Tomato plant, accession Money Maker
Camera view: vertical (180 deg); turntable rotation: 30 degrees
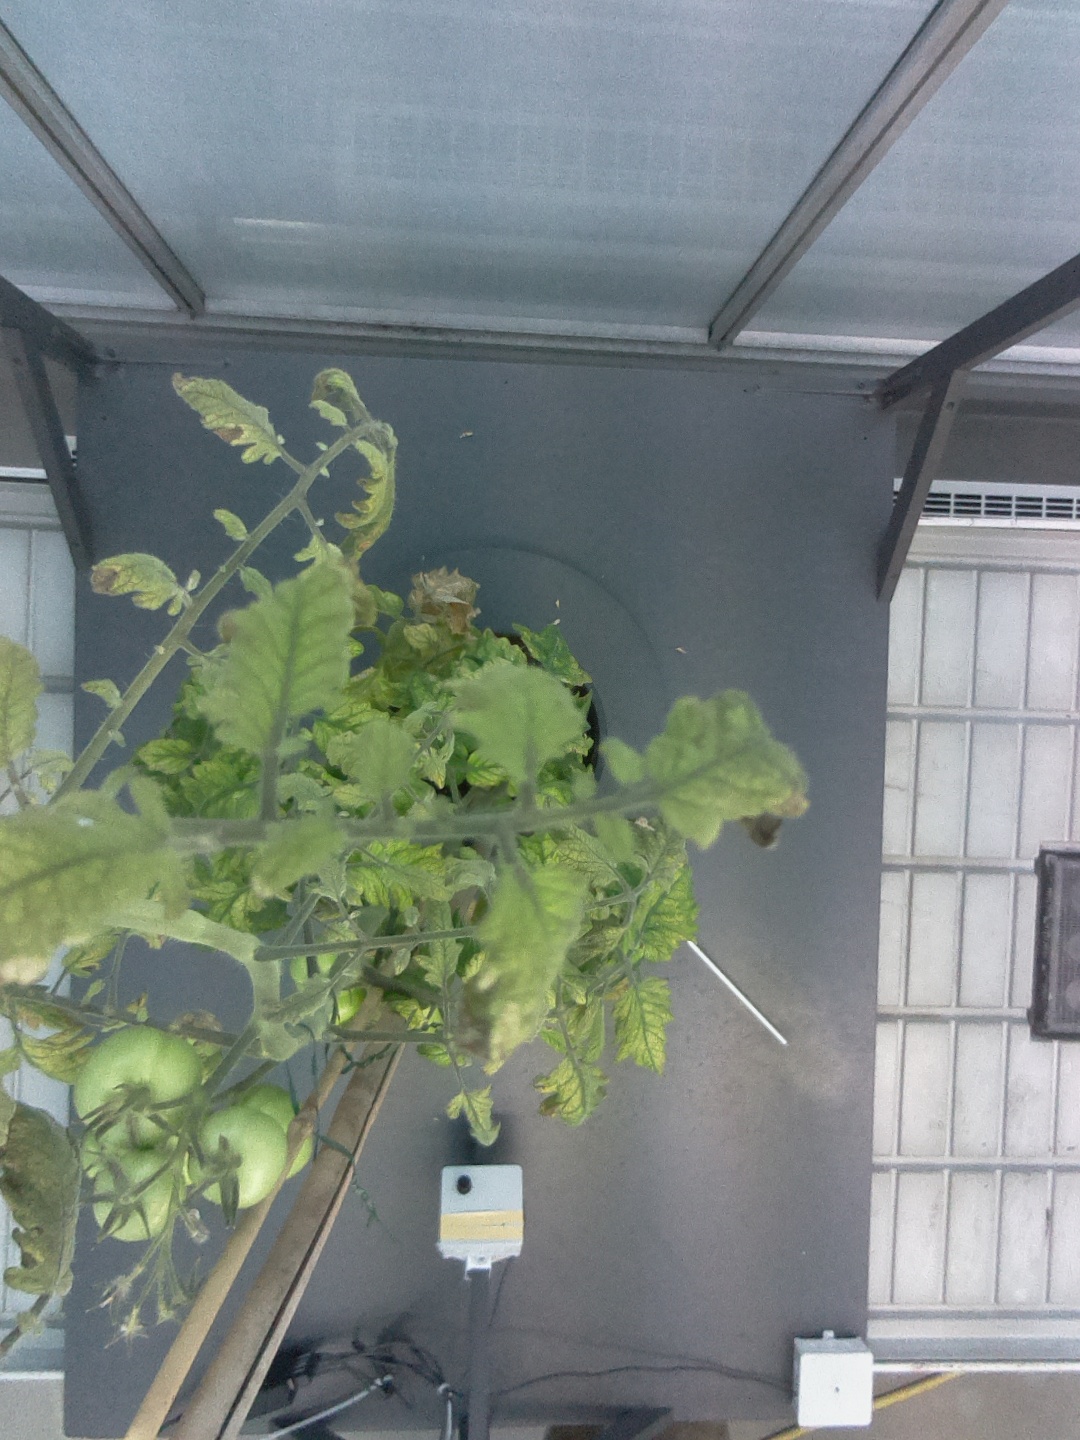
BBCH growth stage 79: 90% -100% of final fruit size